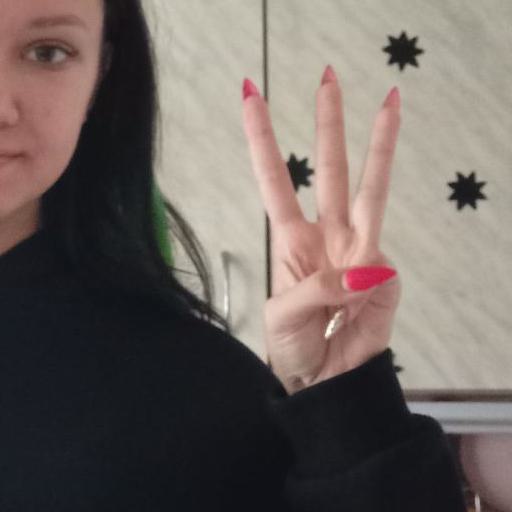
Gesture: three